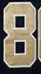
Number: 8